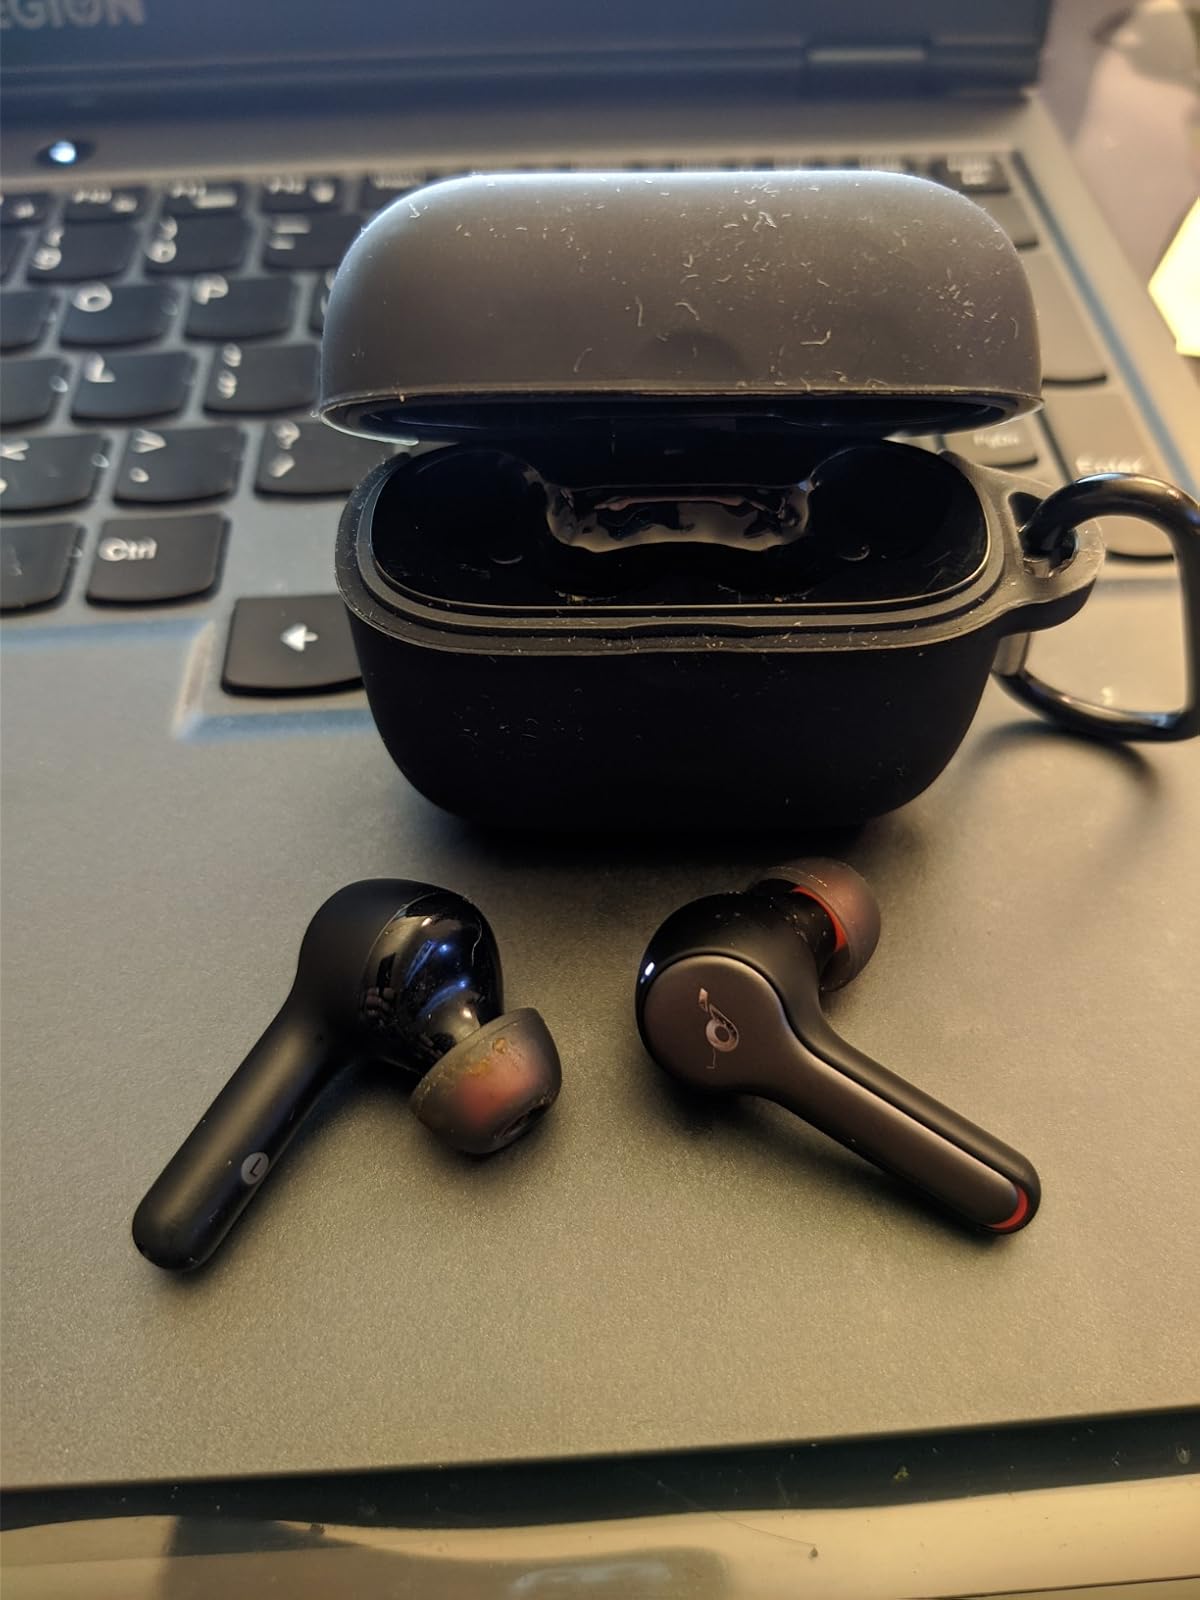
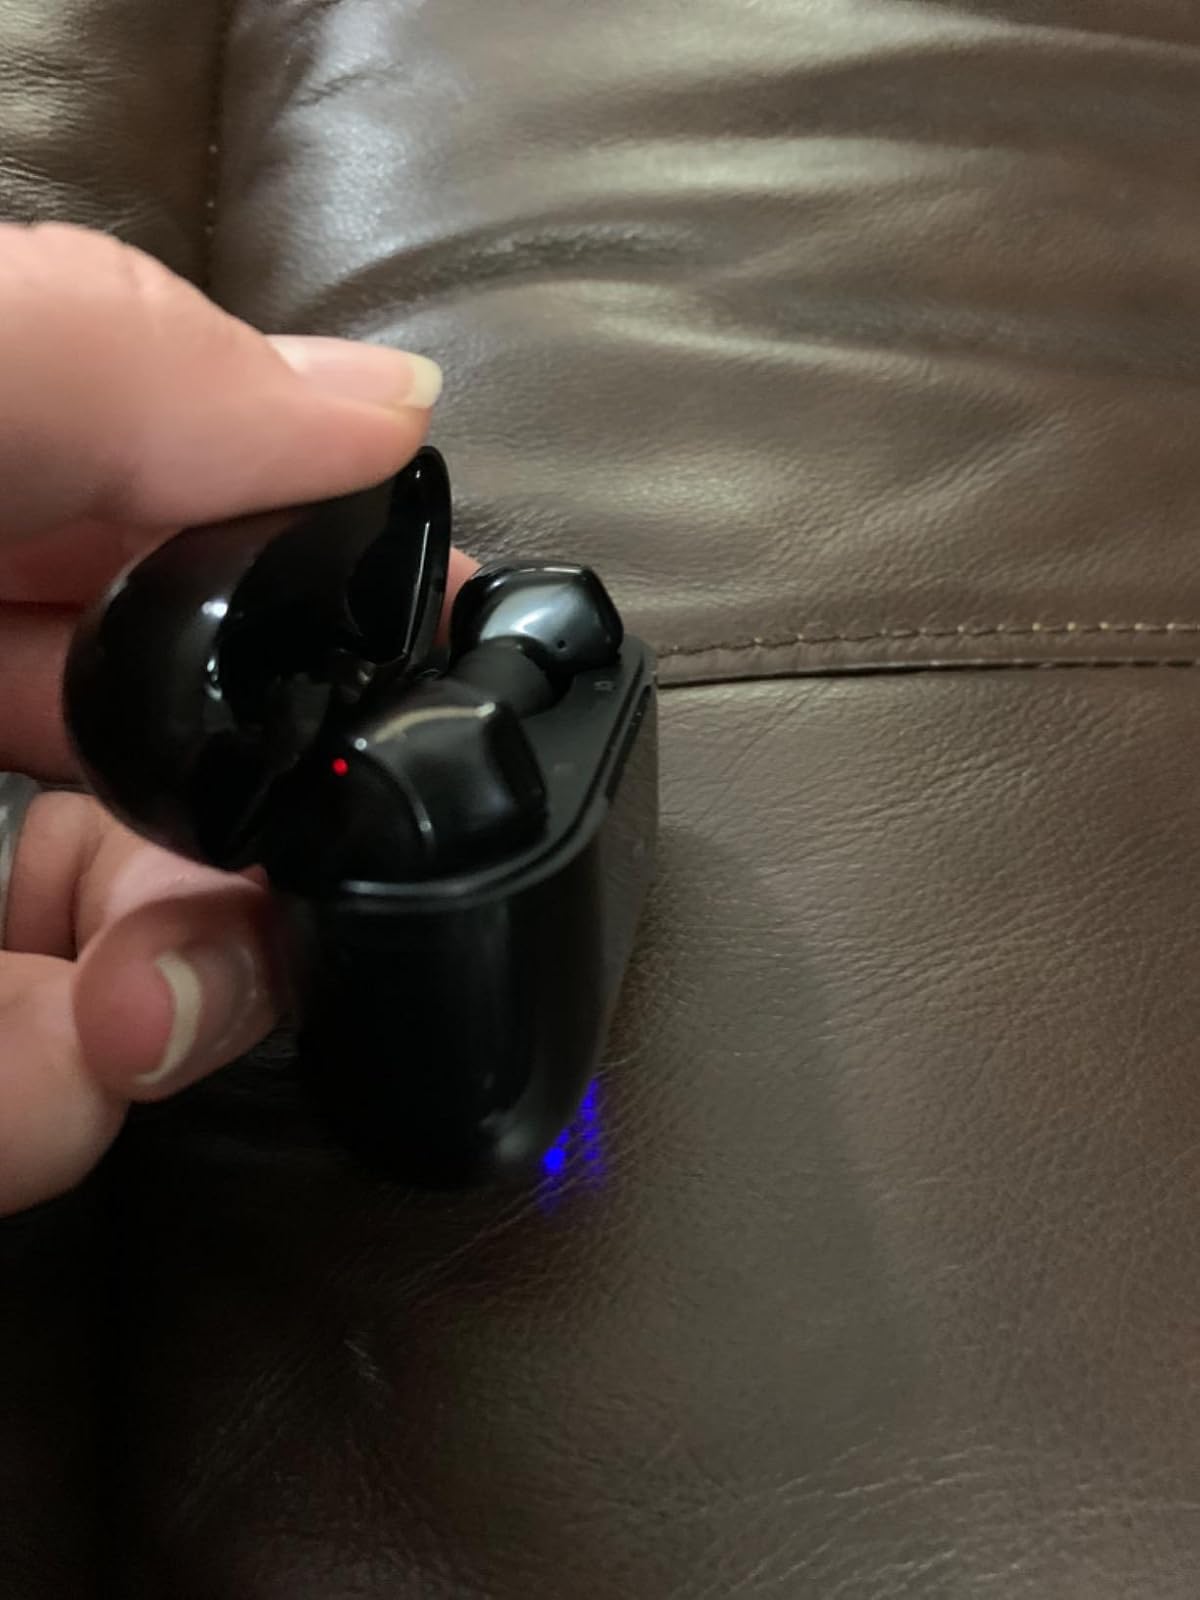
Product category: earbuds
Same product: no